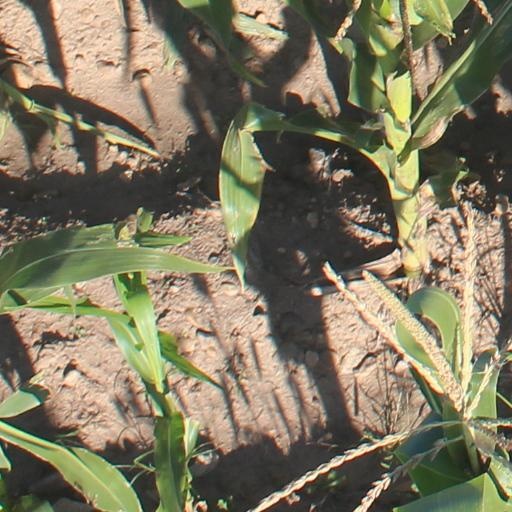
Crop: maize; corn